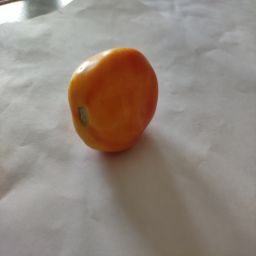
Crop: Tomato
Quality: Ripe